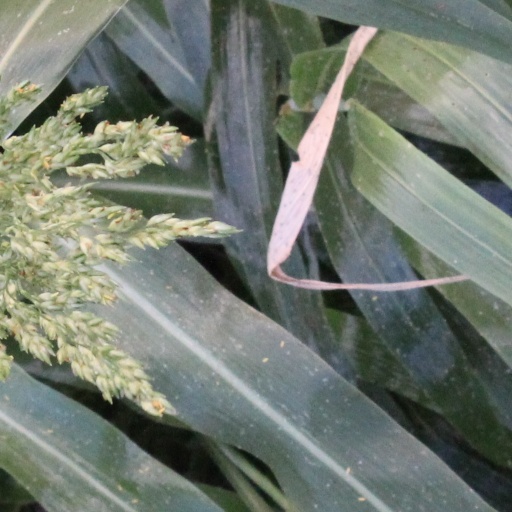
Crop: sorghum